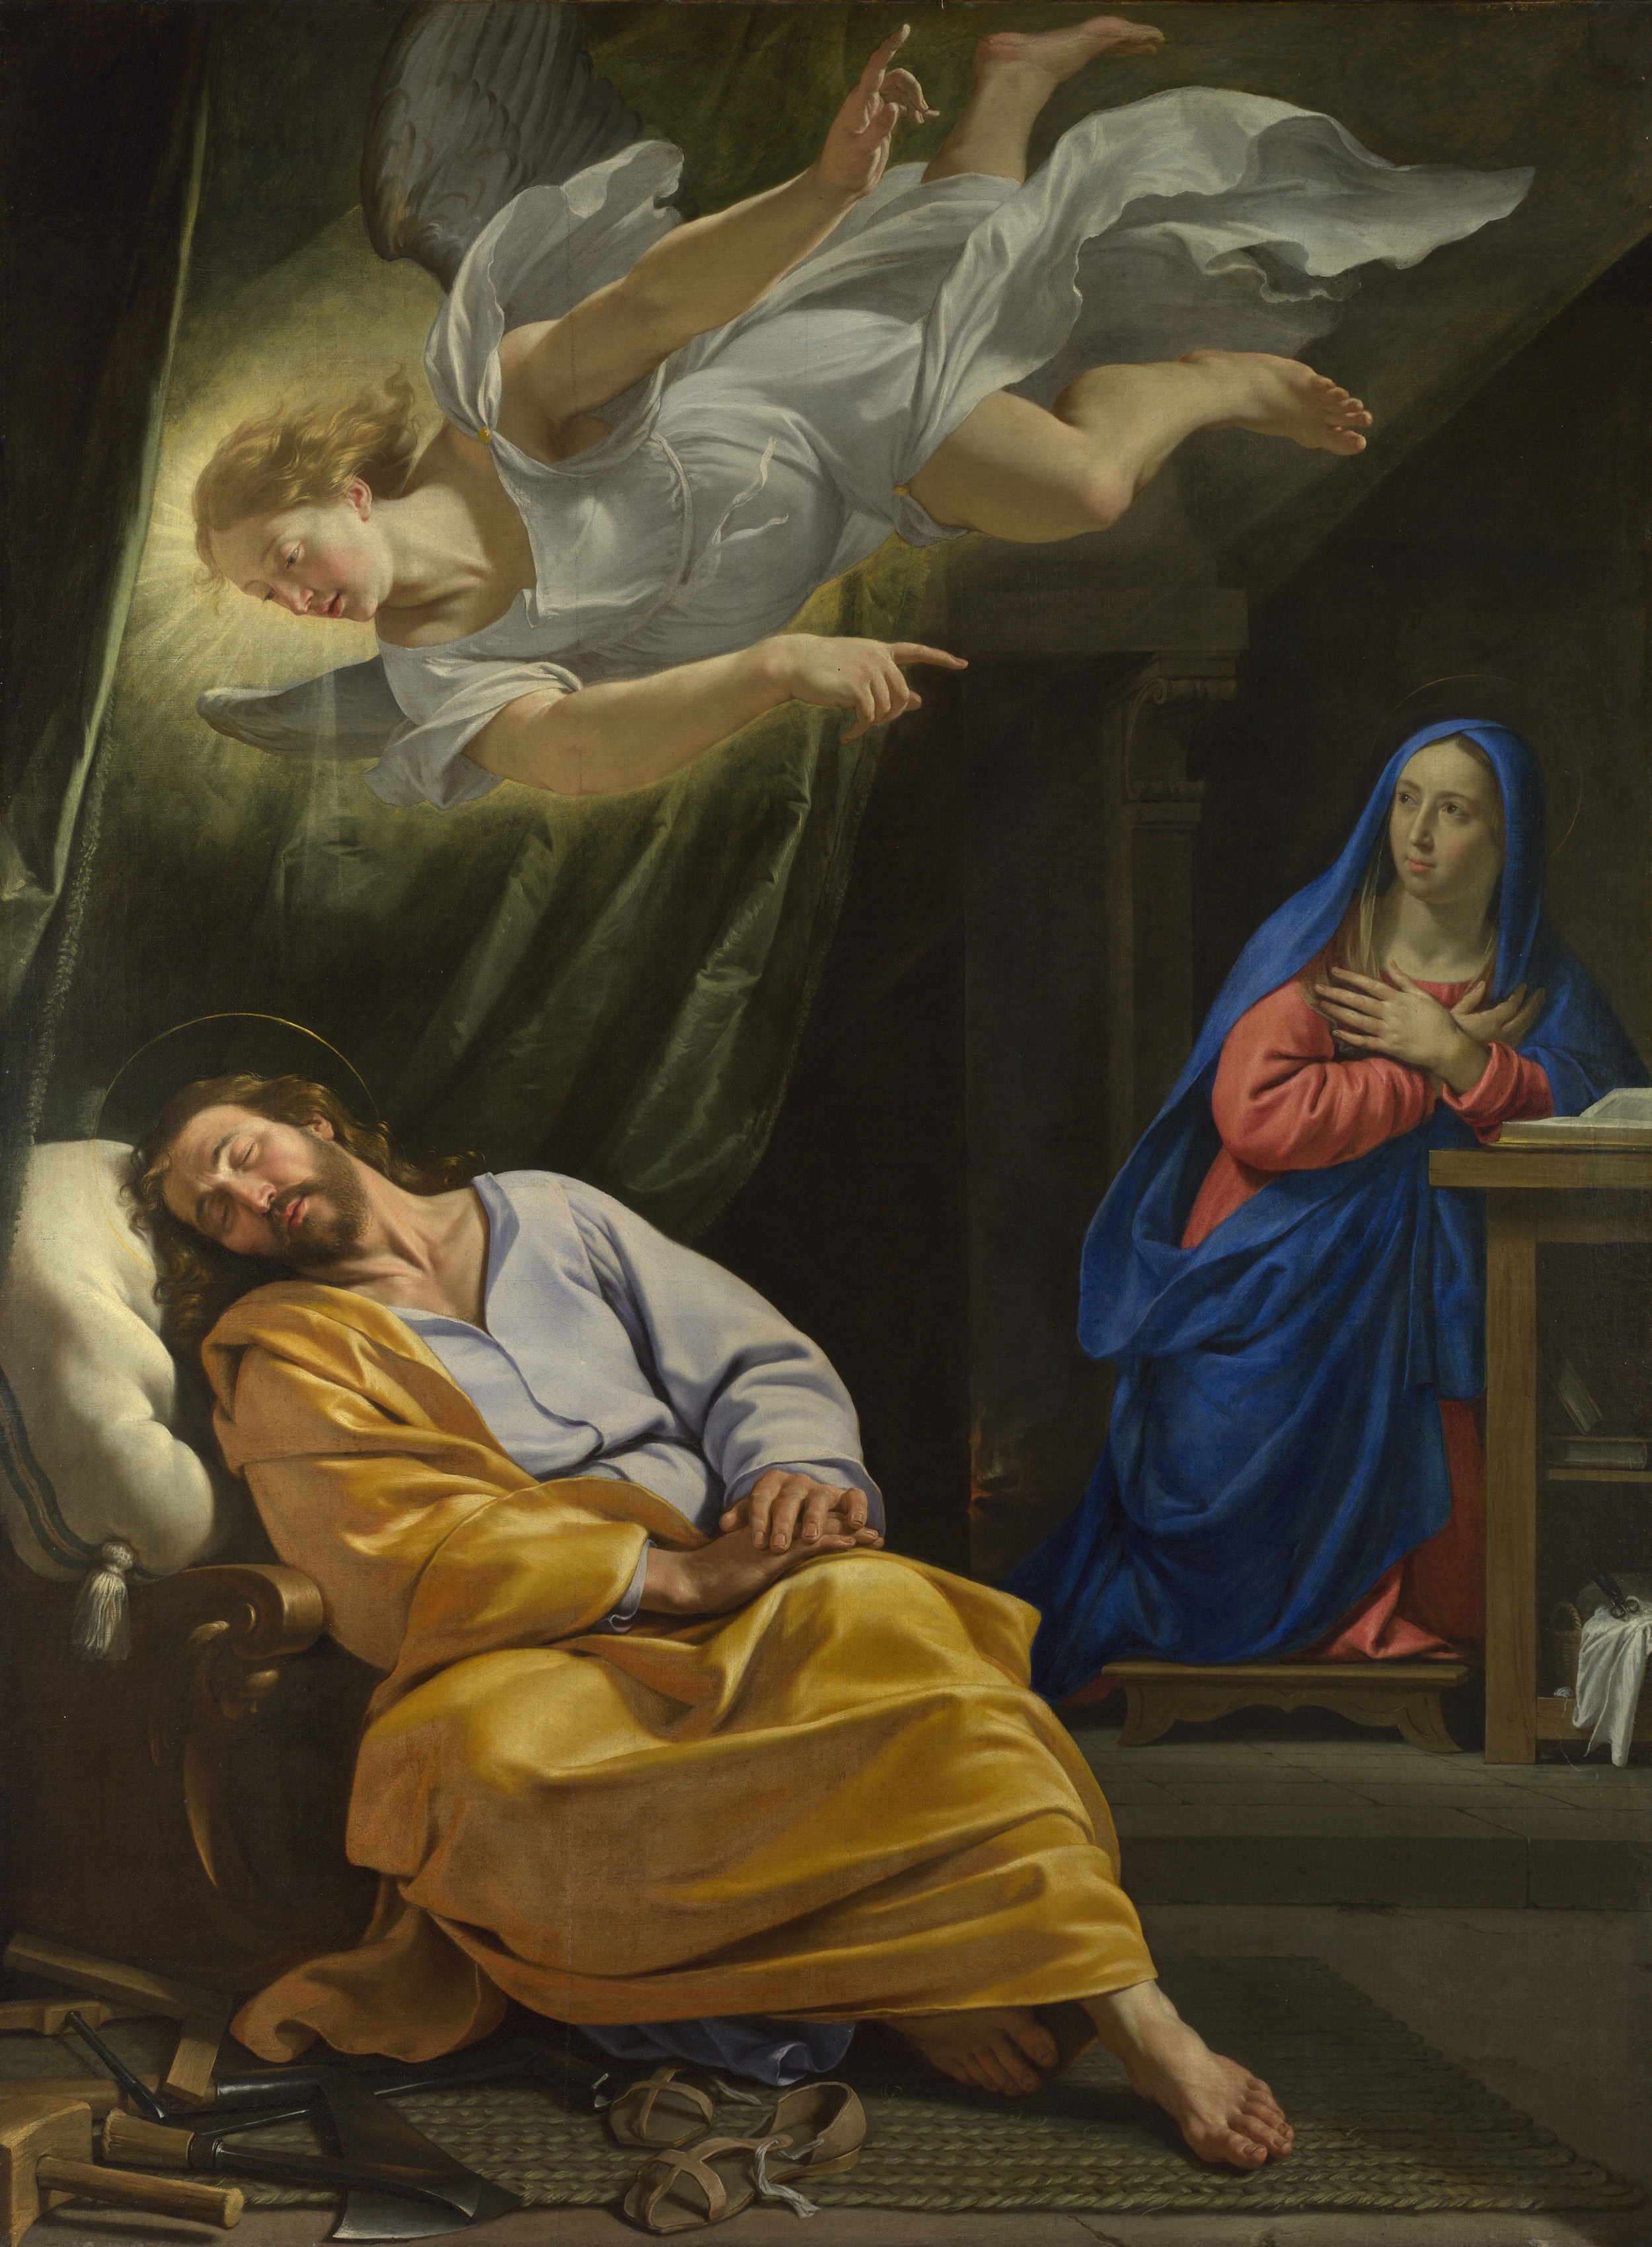
painting, art, screenshot, mythology, oil painting, the national gallery